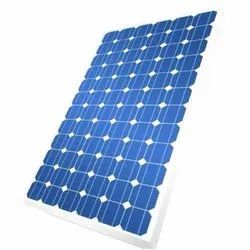
Label: 30_Watt_Solar_Power_Panel